Michael Blassie

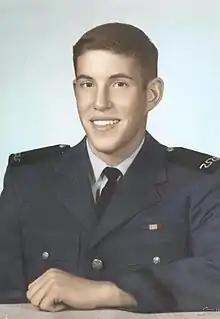
Blassie in his Air Force Academy cadet uniform in 1966

Michael Joseph Blassie (April 4, 1948 – May 11, 1972) was a United States Air Force officer who was killed in action during the Vietnam War in May 1972. Prior to the identification of his remains, Blassie was the unknown service member from the Vietnam War buried at the Tomb of the Unknown Soldier at Arlington National Cemetery. After his remains were identified by DNA testing in 1998, they were reburied at Jefferson Barracks National Cemetery in St. Louis County, Missouri.